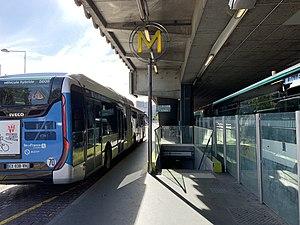
Entrée de la station de métro Villejuif - Louis Aragon, Villejuif.
Villejuif - Louis Aragon est une station de la ligne 7 du métro de Paris, située sur la commune de Villejuif.